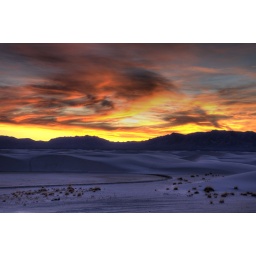
Fire in the sky as the white sands lie